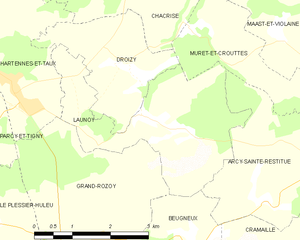
Carte des communes françaises: Launoy